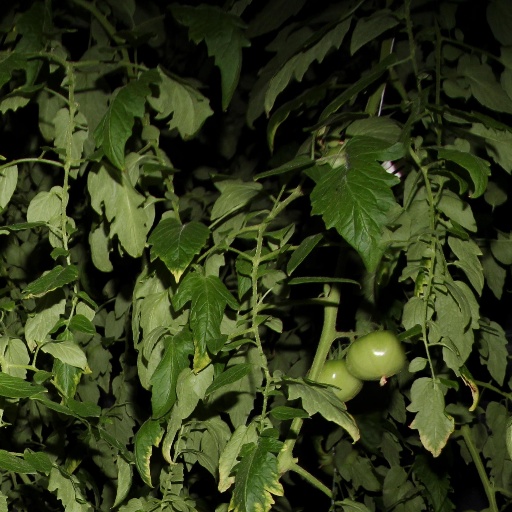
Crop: tomato